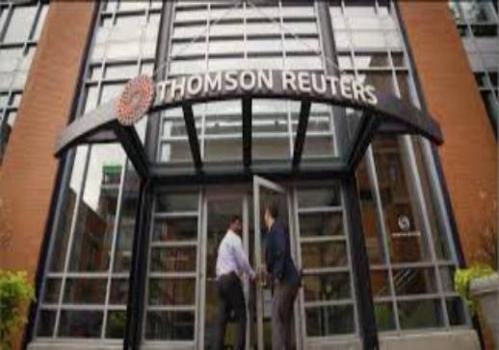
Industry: Others